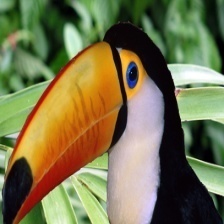
Species: TOUCHAN
Scientific name: RAMPHASTIDAE
ImageNet parent category: toucan